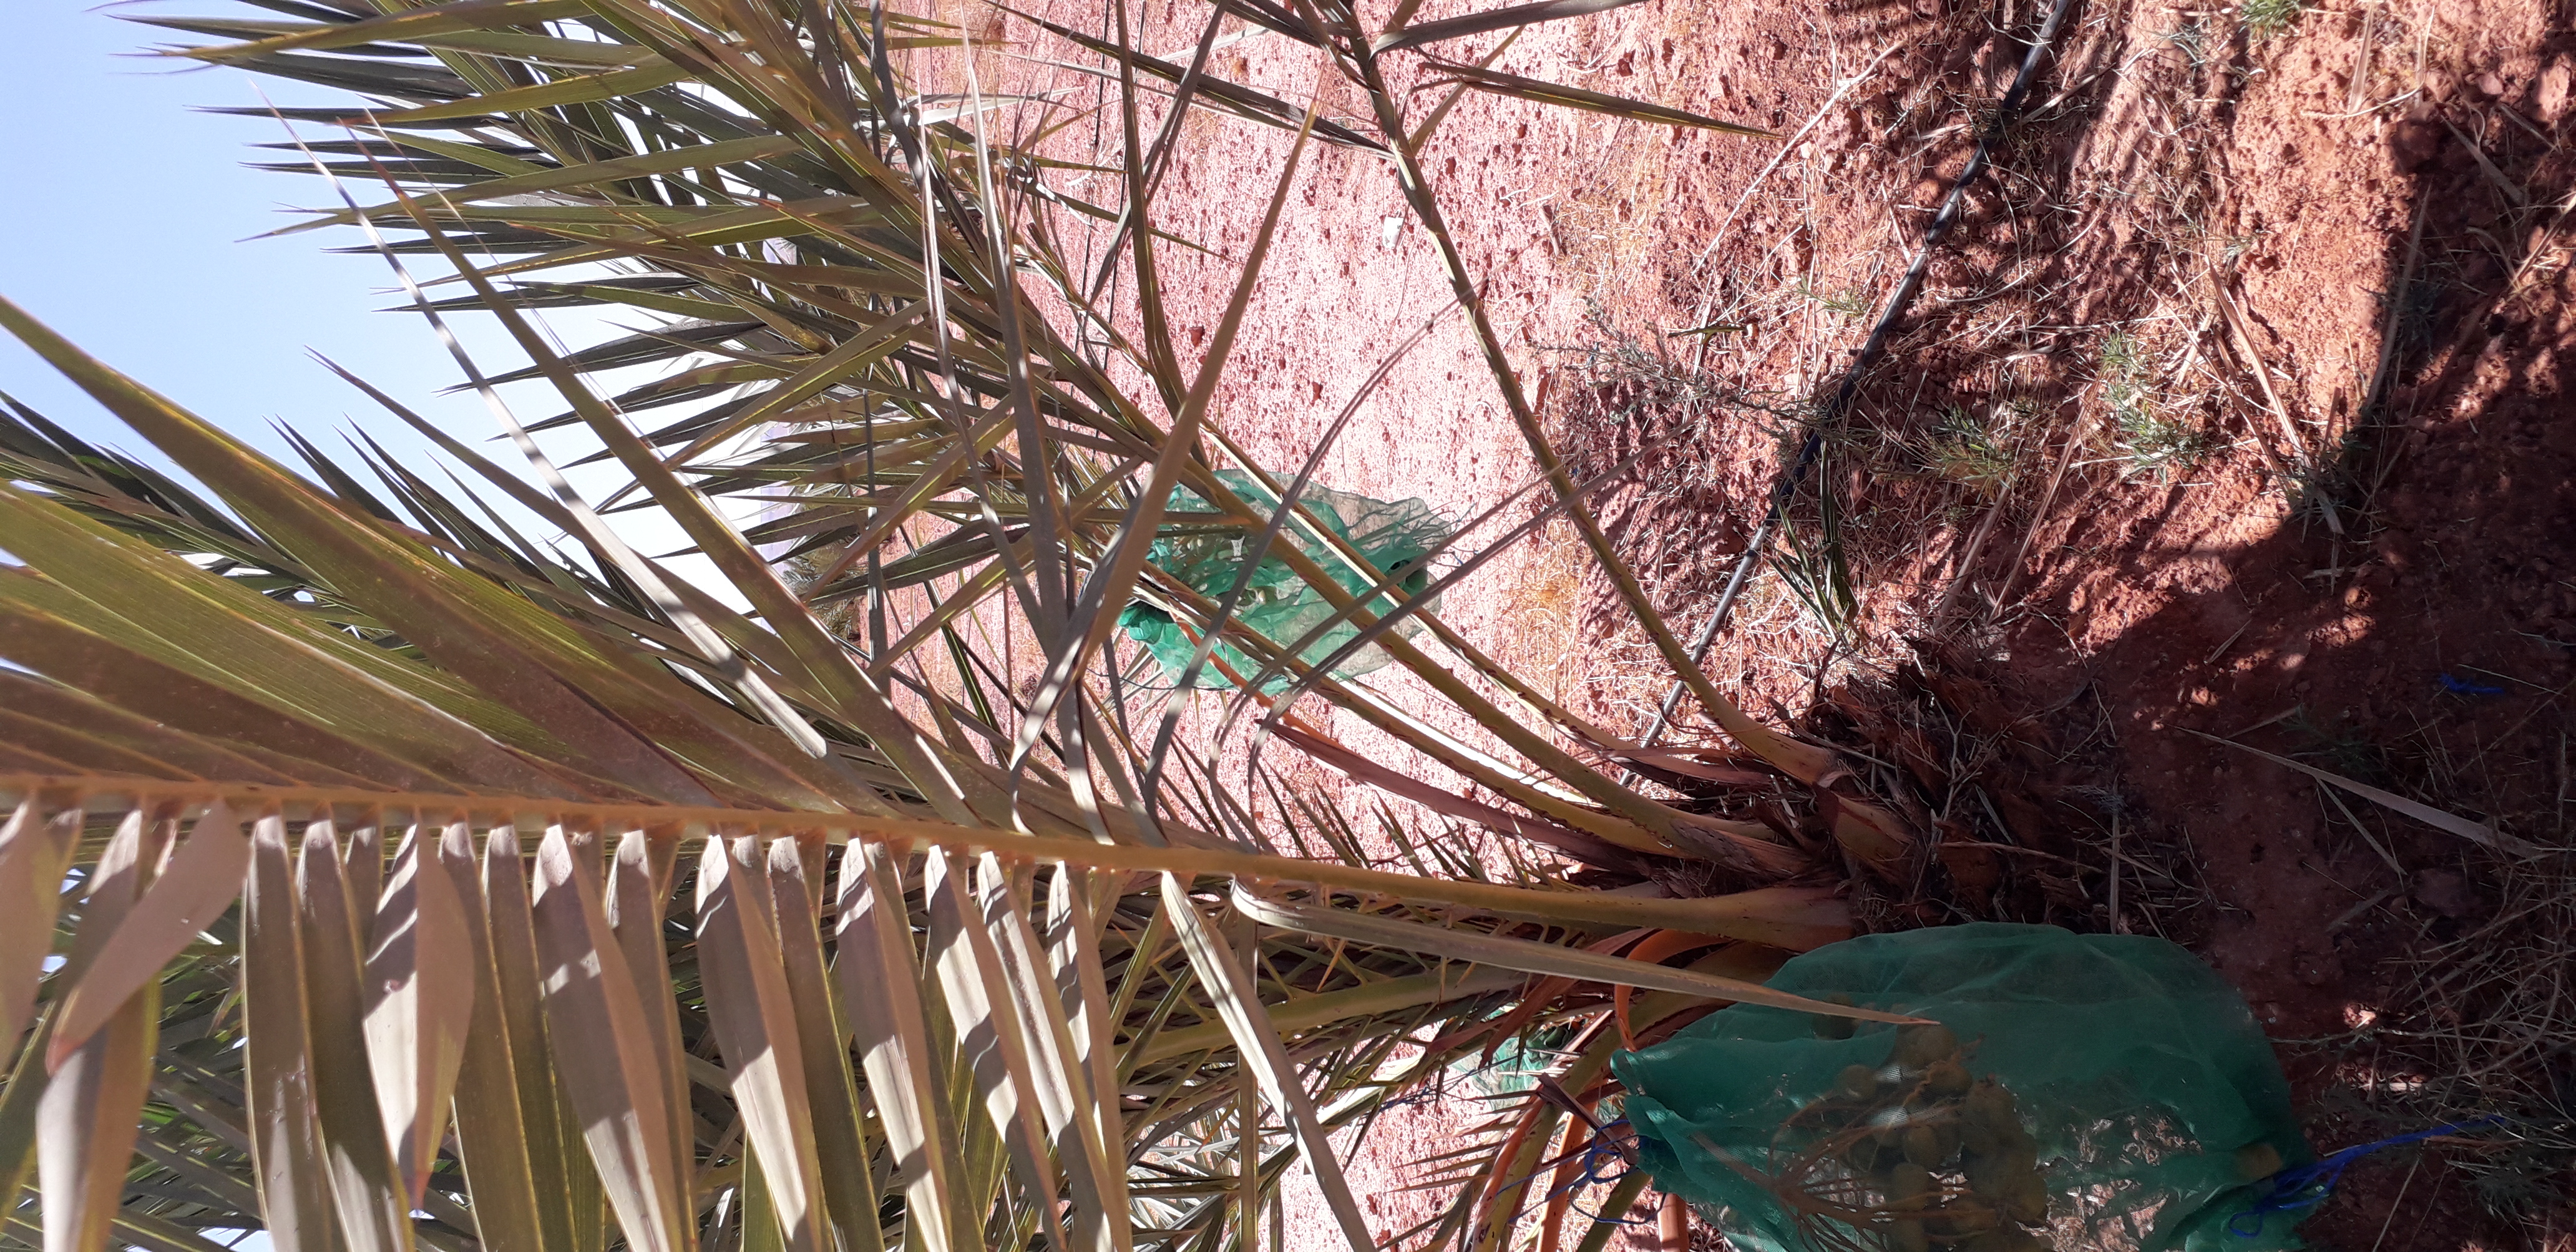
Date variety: Boufagous